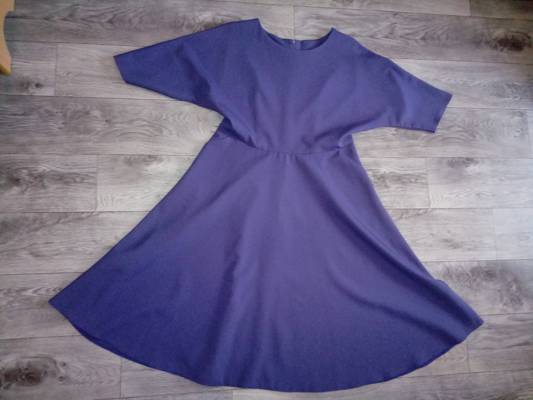
Waste category: clothes